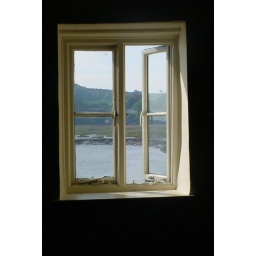
Dylan Thomas bedroom window in Larnne wales